Cricket at the 2014 Asian Games

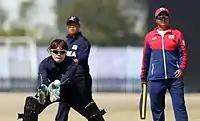
South Korea women's team against China

The two Test teams (Bangladesh and Sri Lanka) and two ODI teams (Afghanistan and Hong Kong) were seeded and went directly to the knock-out stage.